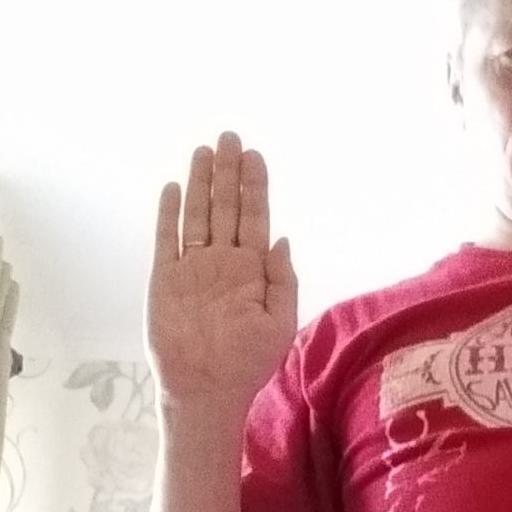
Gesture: stop